Shaun Goater

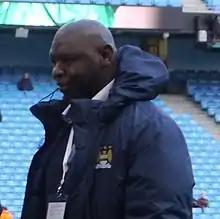
Goater in 2015

Leonard Shaun Goater (born 25 February 1970) is a Bermudian former professional footballer, coach and pundit who is currently part of the coaching staff at Aston Villa Women.